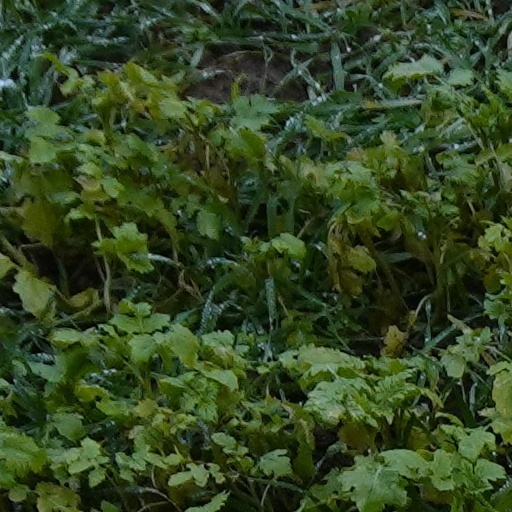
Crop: wheat